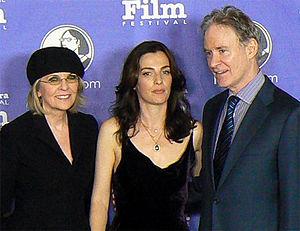
Diane Keaton, née Diane Hall le 5 janvier 1946 à Los Angeles, est une actrice, réalisatrice et productrice de cinéma américaine.